Describe the emotion expressed in this image:  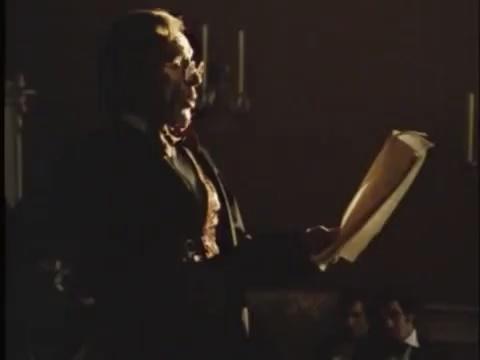
This person displays Suffering, valence and arousal with low intensity.